Barrême

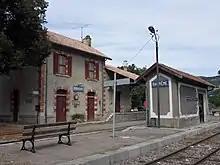
Barrême Station

Barrême is located at an altitude of 722 m some 20 km south-east of Digne-les-Bains and 15 km north-west of Castellane. Access to the commune is by Route nationale N85 which comes from Chaudon-Norante in the north-east and ends in the village. The N202 goes east from the village to Moriez. The D4085 goes south from the village to Senez. Apart from the village there are two hamlets: Gévaudan on a height near the N202, and la Basse-Palud. The Nice to Digne railway passes through the commune running parallel with the N85 and N202. It has three halts and one station: Saut du Loup, Barrême Station, La Tuiliere, and Gévaudan.